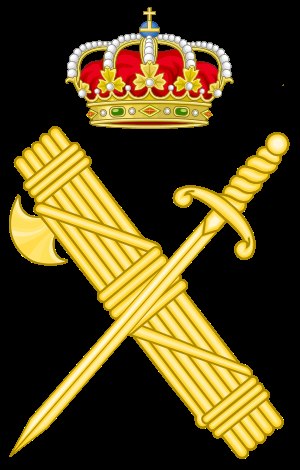
Guardia Civil
Guardia Civils officielle logo
Guardia Civil lokalt kendt som Benemérita, er en spansk paramilitær politienhed, som blev grundlagt i 1844.